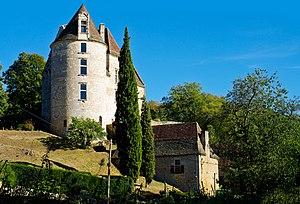
Chateau de Panassou et ses dépendances This building is indexed in the Base Mérimée, a database of architectural heritage maintained by the French Ministry of Culture,
Saint-Vincent-de-Cosse est une commune française située dans le département de la Dordogne, en région Nouvelle-Aquitaine.
Cet article recense les monuments historiques de l'arrondissement de Sarlat-la-Canéda, dans le département de la Dordogne, en France.